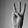
ASL letter: W